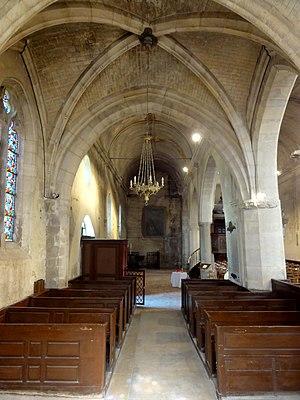
Collatéral sud du chœur, vue vers l'ouest.
L'église Saint-Germain-l'Auxerrois est une église catholique paroissiale située à Presles, en France. Vers le milieu du XIIᵉ siècle, elle a été donnée au prieuré Saint-Martin-des-Champs de Paris. De cette époque datent ses éléments les plus anciens, dans la chapelle Saint-Joseph au nord du chœur. Sinon, hormis des grandes arcades potentiellement gothiques et un clocher très sobre également gothique du XIVᵉ siècle, l'église date pour l'essentiel de la fin du XVᵉ et du milieu du XVIᵉ siècle, et est de style gothique flamboyant. Elle a été retouchée à l'époque moderne, et la façade date seulement de 1876. Si la nef et son bas-côté sud sont des constructions assez sommaires, le chœur et la chapelle de la Vierge, qui l'accompagne au sud, sont bâtis avec soin et voûtés d'ogives. Les deux premiers arcs-doubleaux du chœur retombent sur des chapiteaux corinthiens, et la forme en anse de panier des voûtes indique également la Renaissance, mais les piliers ondulés de l'abside et leurs chapiteaux sont néanmoins flamboyants.